IS102 RNA

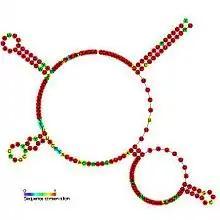
Predicted secondary structure and sequence conservation of IS102

The IS102 RNA is a non-coding RNA that is found in bacteria such as "Shigella flexneri" and "Escherichia coli". The RNA is 208 nucleotides in length and found between the yeeP and flu genes. This RNA was identified in a computational screen of "E. coli". The function of this RNA is unknown.